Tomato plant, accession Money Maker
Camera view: tilt-top (135 deg); turntable rotation: 330 degrees
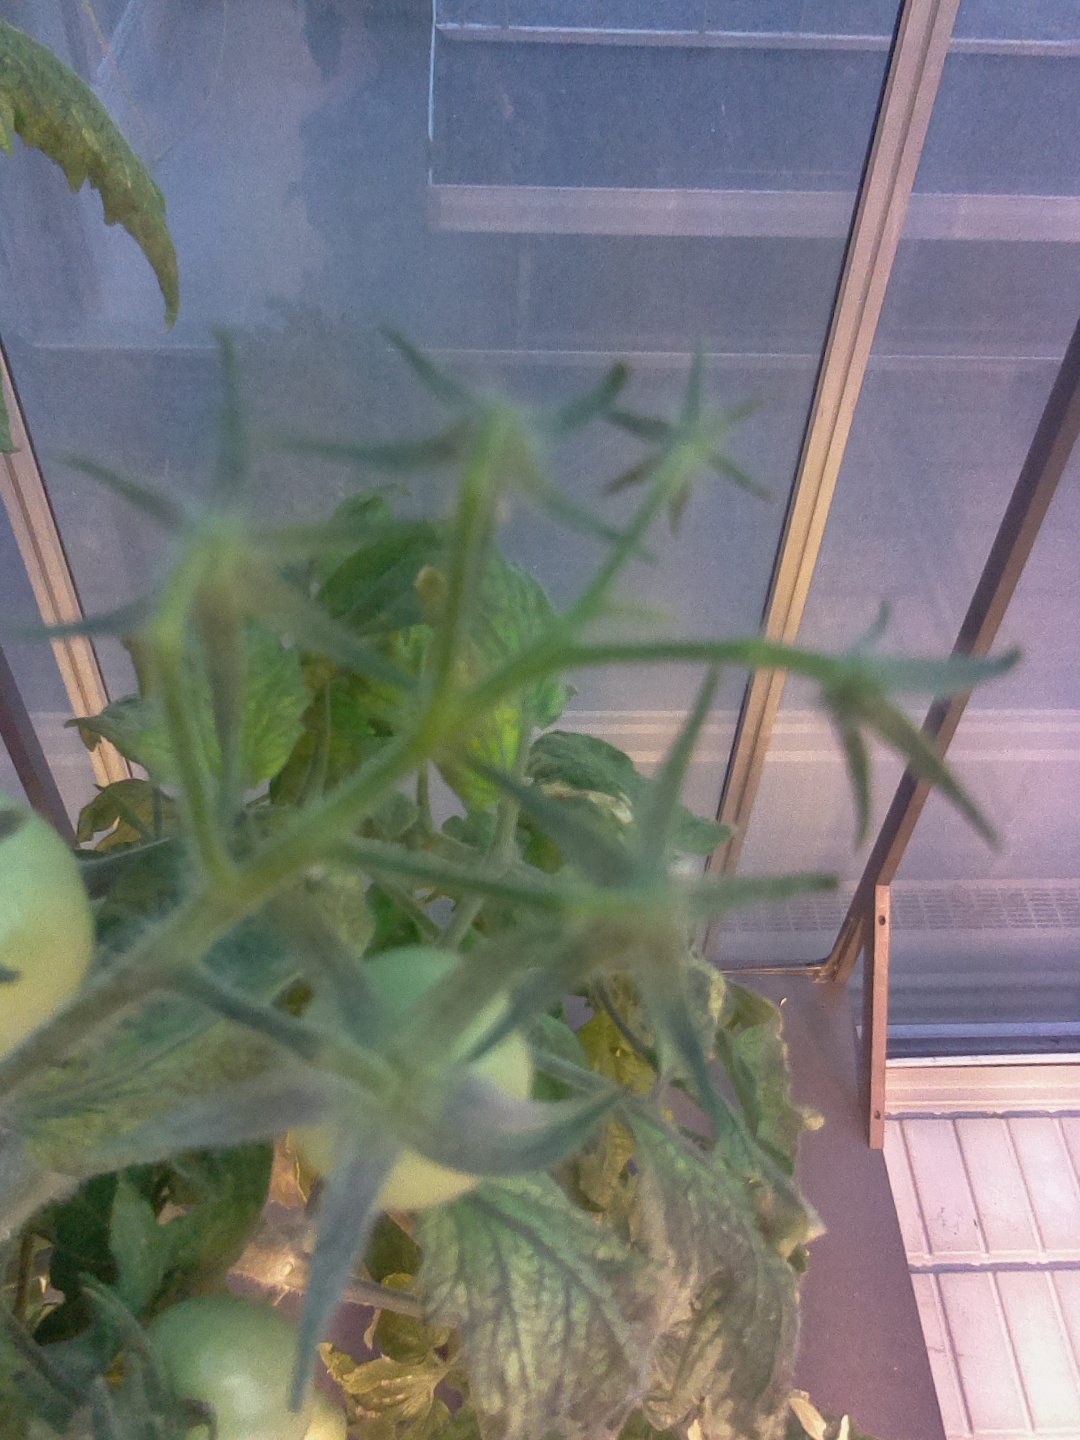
BBCH growth stage 79: 90% -100% of final fruit size